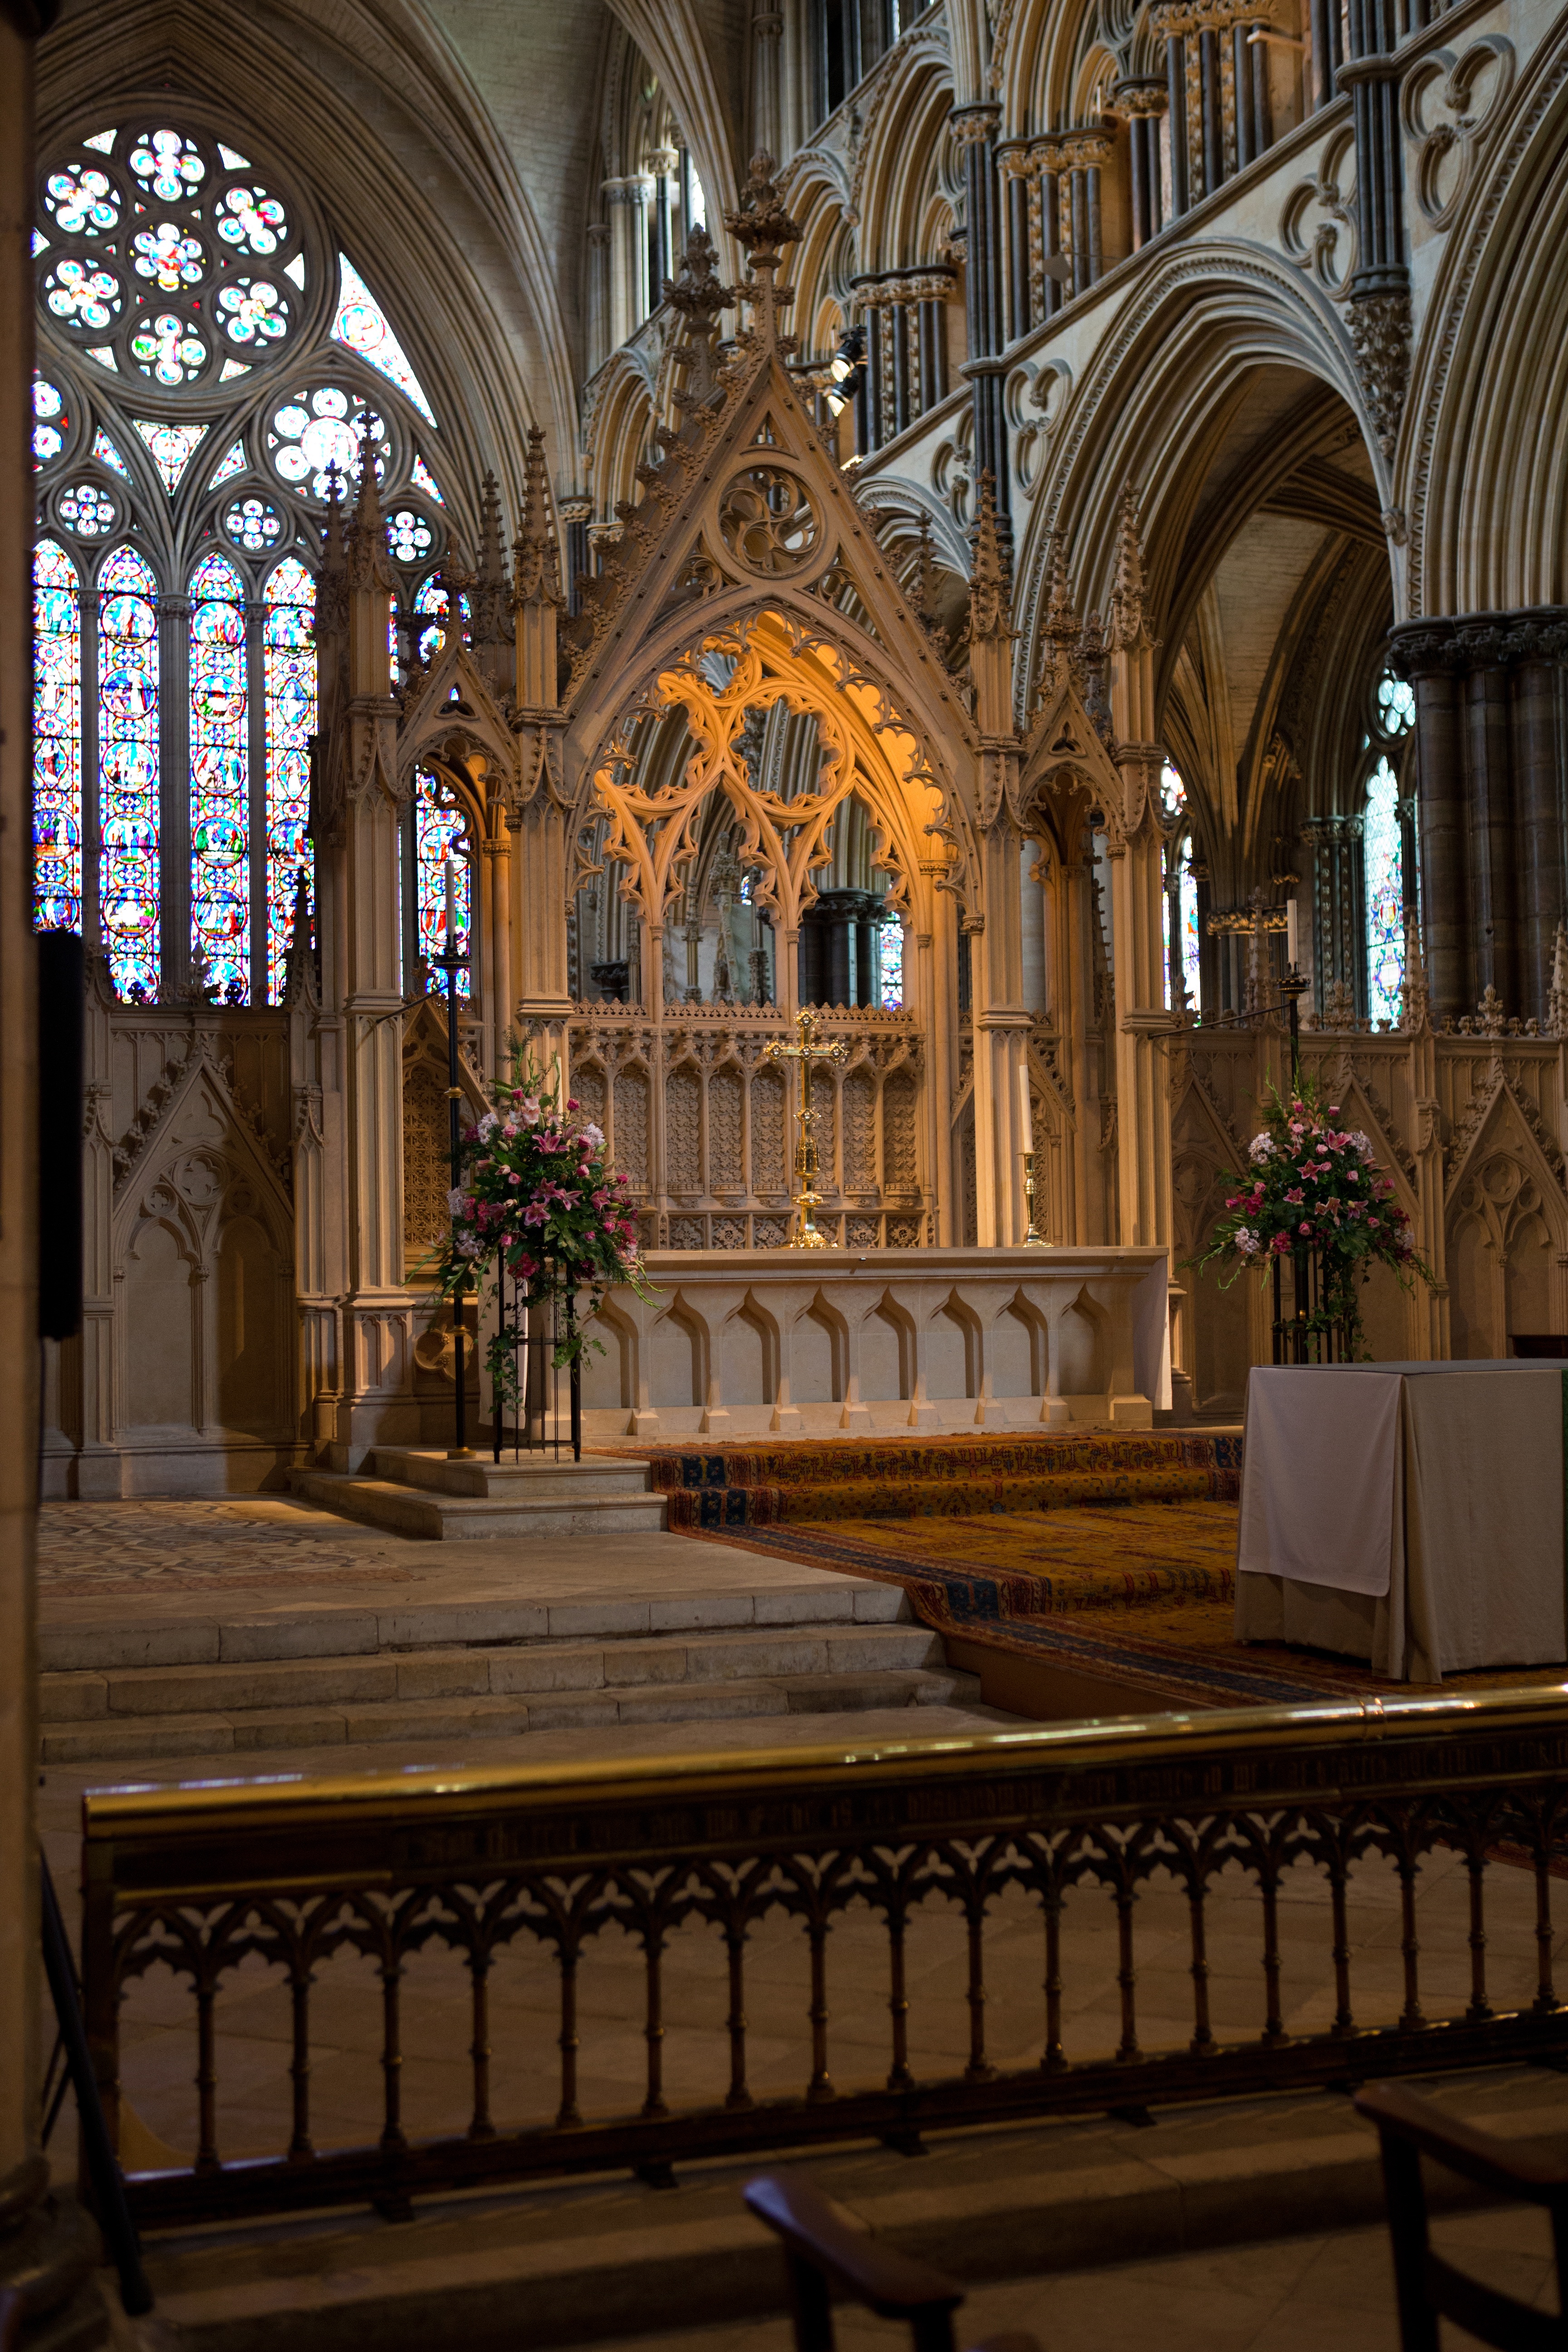
screen, building, church, cathedral, chapel, place of worship, aisle, lincoln cathedral, altar, monastery, shrine, synagogue, christianity, estate, carved stone, high altar, west facing altar, anglo catholic